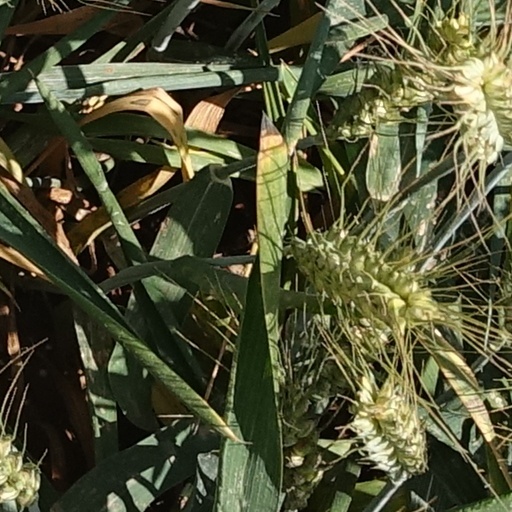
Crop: wheat